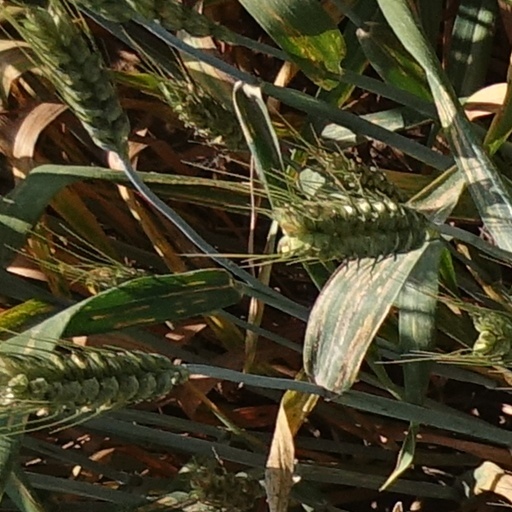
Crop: wheat